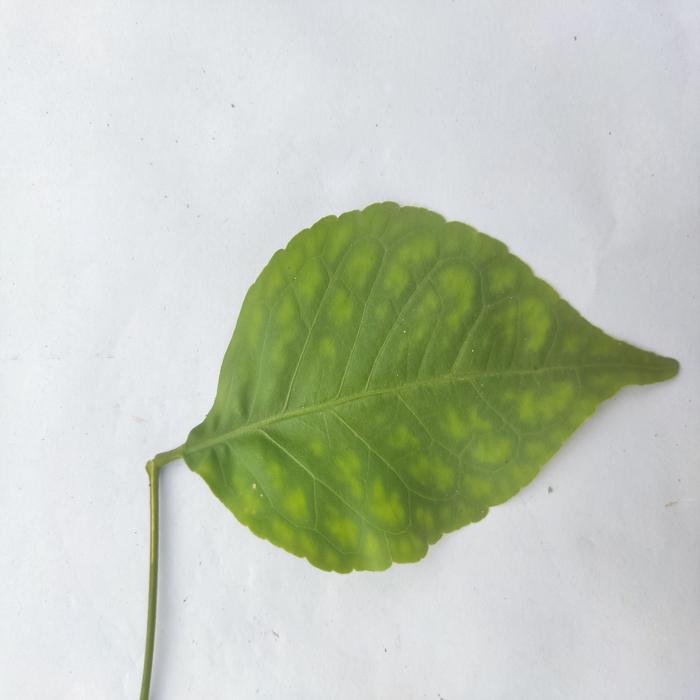
Crop: Aegle Marmelos
Leaf condition: Leaf_Spot